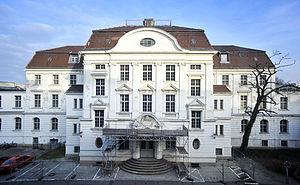
Travaux de Carl Cranz: Ancien Académie technique militaire à Berlin Latina: Opus Carl Cranz: hic vero in Military Nullam Academiae Berolinensis Русский: Работа Карла Кранц: Бывший военный техническая академия в Берлине Svenska: Arbetet för Carl Cranz: Tidigare militärtekniska akademin i Berlin Türkçe: İşyeri Carl Cranz: Berlin'de Eski Askeri Teknik Akademisi
Carl Julius Cranz, est un mathématicien, physicien et professeur à l'université technique de Berlin ; il est célèbre pour ses travaux de balistique extérieure et fondateur de la balistique moderne.